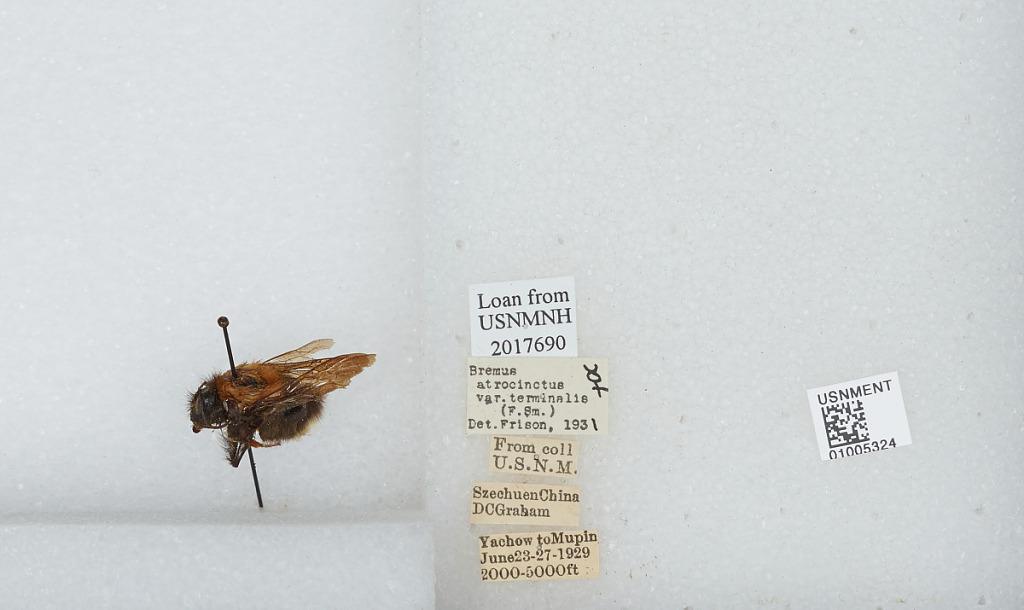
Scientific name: Bombus (Festivobombus) festivus Smith
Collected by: D. Graham
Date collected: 1929-6-23
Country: China
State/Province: Sichuan
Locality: Yachow to Mupin [Yucheng to Muping]
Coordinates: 30.0061, 103.032
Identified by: Frison